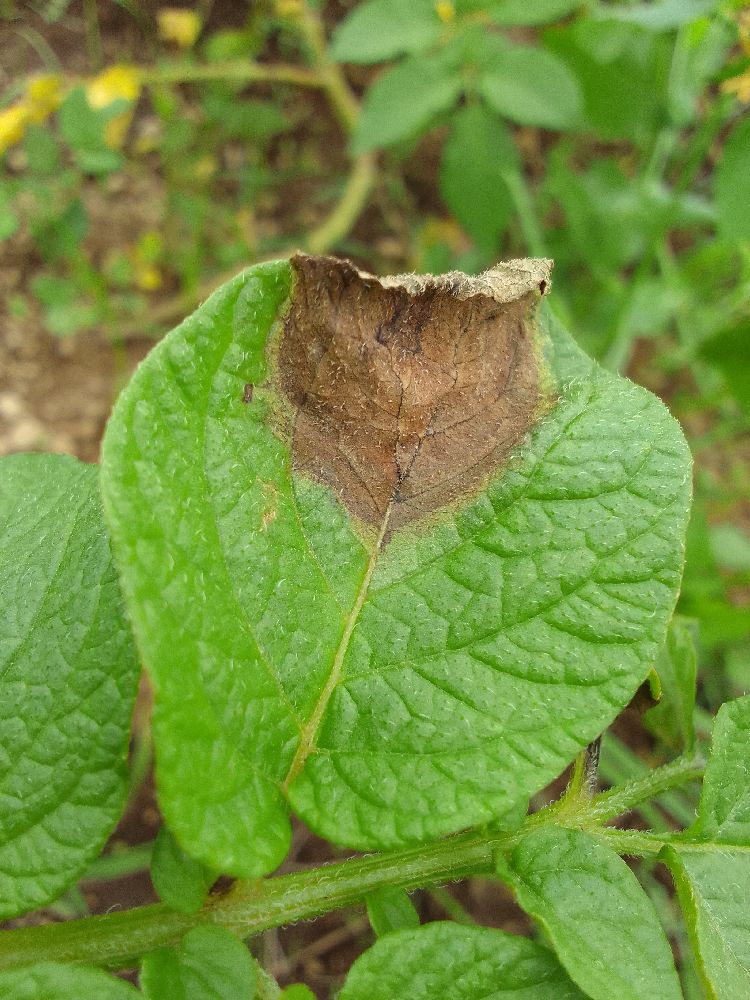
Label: Late blight